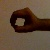
The image shows a hand gesture representing the number 0 in Indian Sign Language.